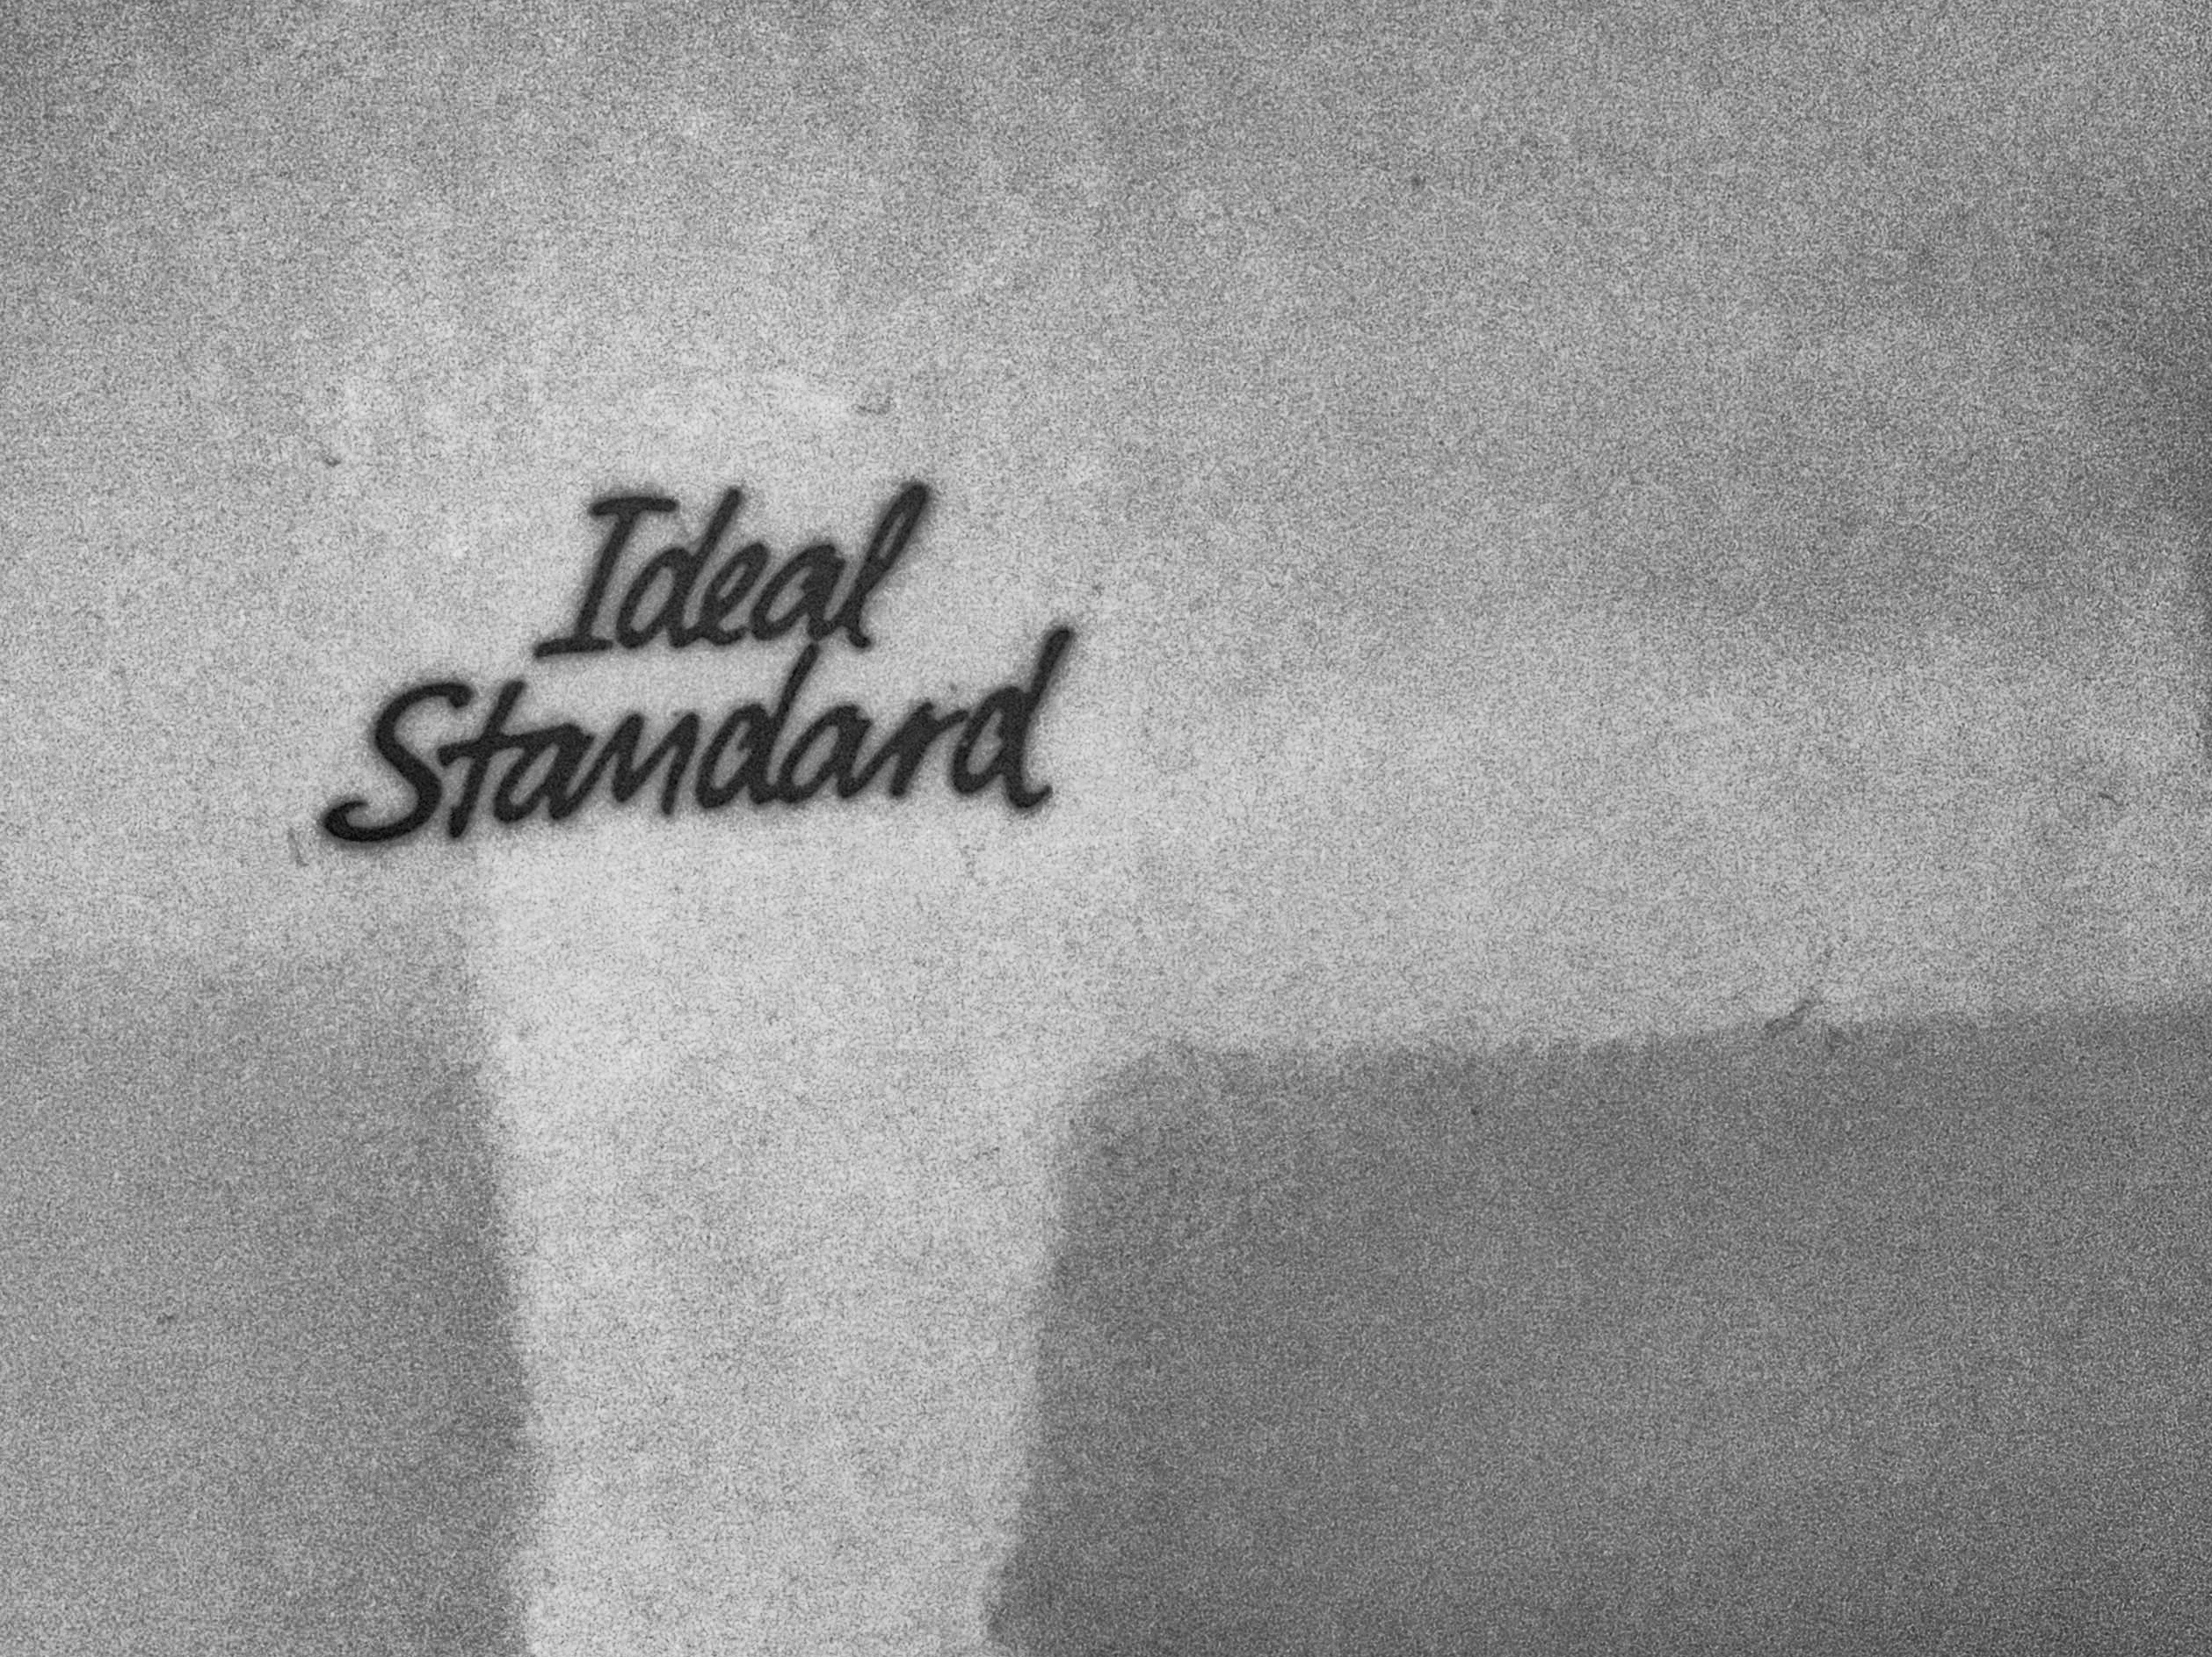
black and white, white, number, line, black, monochrome, font, drawing, logo, text, handwriting, shape, standard, monochrome photography